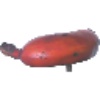
Label: red_banana